Leonard Kniffel

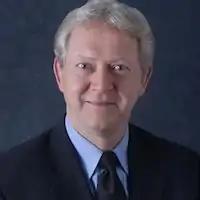
Leonard Kniffel

Leonard Kniffel (August 25, 1947 – March 19, 2021) was editor-in-chief of American Libraries, the magazine of the American Library Association, from 1996 to 2011 after starting at the magazine in 1988. He was the creator and publisher of the "@ your library" public awareness website. As part of his role with AL, Kniffel would often interview public figures who attended ALA events. He compiled those interviews into the book "Reading with the Stars" which contains interviews with Bill Gates, Barack Obama and Garrison Keillor among others.